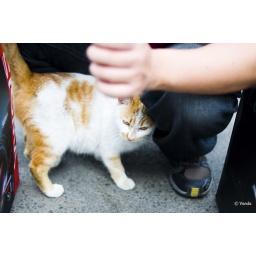
Day 8 : Found a cute kitty near base of N Seoul Tower